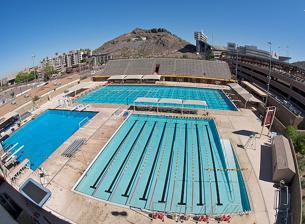
Building: Mona Plummer Aquatic Center
Country: United States of America
Year built: 1981
Sports venue at ASU, Tempe, Arizona A view of the facility. The Mona Plummer Aquatic Center is the aquatic center used by the Arizona State University Sun Devils swim team. It opened in 1981, cost four million dollars to build, and is named after Mona Plummer. Plummer was a national championship winning coach who died in 1979; she coached during three decades. The complex consists of three pools, including an Olympic-size competition pool , and a diving platform ; it has seating for 2,000. It is located on the ASU campus in Tempe , Arizona . The facility hosted the 1989, 1991, 1993, and 1998 Pac-10 Diving Championships, as well as the 1981, 1991, and 1999 NCAA Zone E Diving Championships. The venue is regarded as one of the best collegiate aquatic centers in the nation. [ better source needed ] [ unreliable source? ] In October 2011, a former ASU swimmer drowned at the facility. Swim meet at the Mona Plummer Aquatic Center. Diving platforms at the Mona Plummer Aquatic Center. References